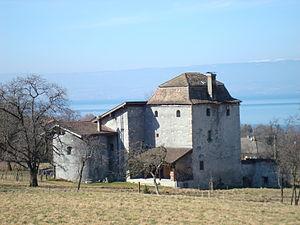
Vue de la maison forte de Chatillon à Lugrin depuis le sud-est.
La famille de Châtillon, dite du Chablais ou encore Châtillon-Larringe, est une famille noble mentionnée vers la fin du XIIIᵉ siècle, dans la région du Chablais. Certains membres de cette famille ont exercé des charges dans l'administration savoyarde. Elle s'est éteinte au cours du XVIIIᵉ siècle.
La liste des châteaux de la Haute-Savoie recense de manière non exhaustive les différentes fortifications, situées dans le département français de la Haute-Savoie. Il est fait état des inscriptions et classements au titre des monuments historiques.
La maison forte de Chatillon est une maison médiévale qui se dresse sur la commune de Lugrin dans le département de Haute-Savoie en région Auvergne-Rhône-Alpes.
Lugrin est une commune française située dans le département de la Haute-Savoie, en région Auvergne-Rhône-Alpes. Le village se trouve à 6 km à l'est d'Évian-les-Bains et se situe sur les bords du lac Léman, dans le Chablais savoyard, à quelques kilomètres de Saint-Gingolph et de la frontière suisse.
La commune de Lugrin, située dans la communauté de communes du pays d'Évian en Haute-Savoie, possédait, au Moyen Âge, six constructions fortes dénommées soit tour, soit maison forte, soit château. Aujourd’hui, seuls trois de ces édifices subsistent ; les autres ont été détruits et sont connus uniquement par des mentions écrites ou par d’anciennes lithographies et cartes postales. En revanche, ils sont tous représentés sur la mappe sarde à l'exception de la "tour ronde".